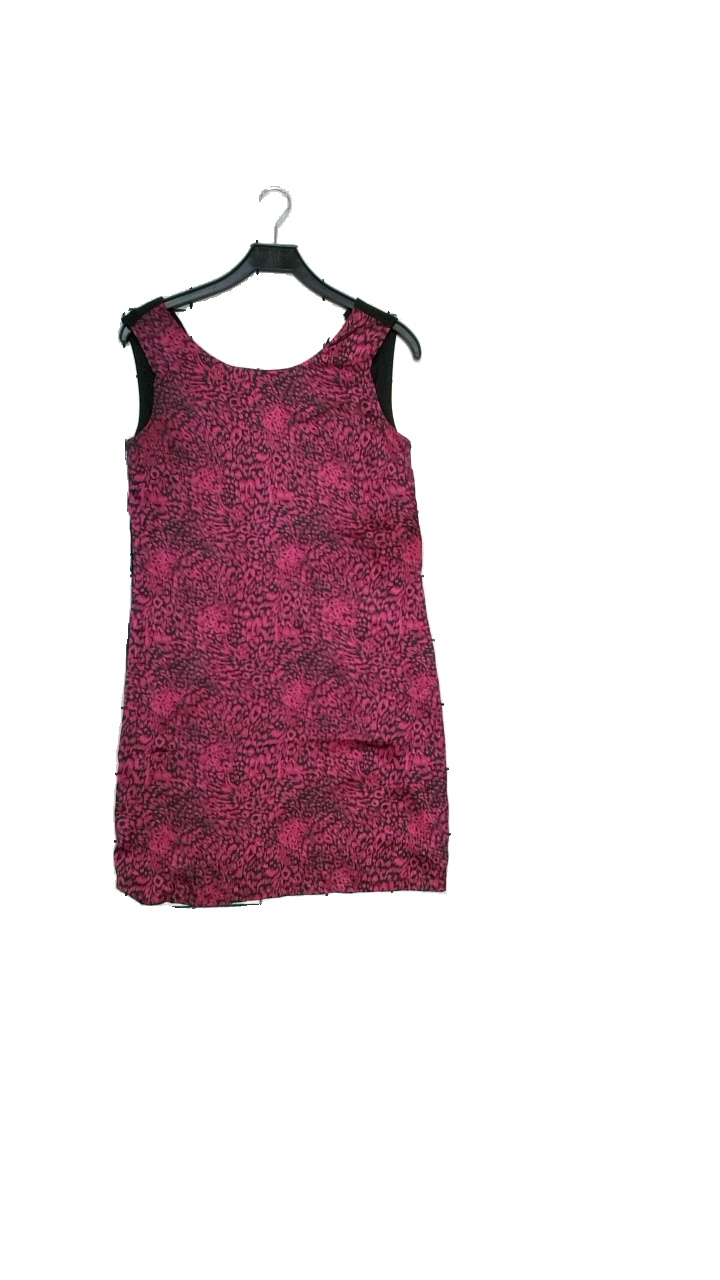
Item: Dress (Ladies)
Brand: Max
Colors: Black, Purple
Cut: Tight, Long
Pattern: Animal print
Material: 100% polyester
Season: All
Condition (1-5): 4
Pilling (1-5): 5
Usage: Reuse
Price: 50-100